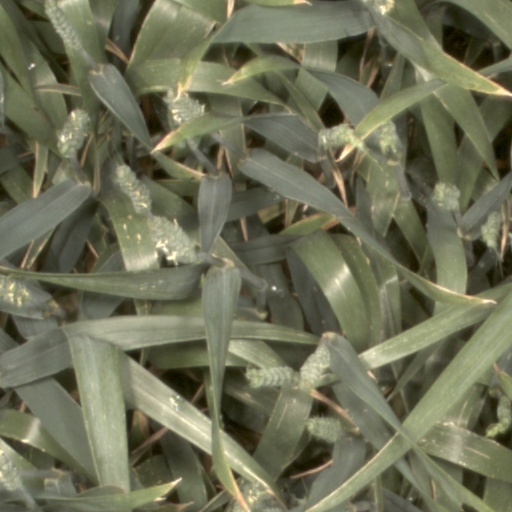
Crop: wheat